Alexander Berkman

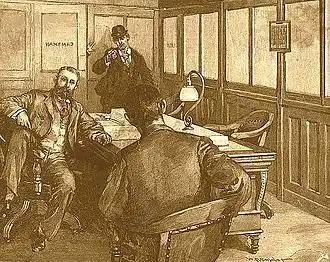
Two men are sitting at a desk while a third man enters the office carrying a gun

Soon after his arrival in New York, where he knew no one and spoke no English, Berkman became an anarchist through his involvement with groups that had formed to campaign to free the men convicted of the 1886 Haymarket bombing. He joined the Pioneers of Liberty, the first Jewish anarchist group in the U.S. The group was affiliated with the International Working People's Association, the organization to which the Haymarket defendants had belonged, and they regarded the Haymarket men as martyrs. Since most of its members worked in the garment industry, the Pioneers of Liberty took part in strikes against sweatshops and helped establish some of the first Jewish labor unions in the city. Before long, Berkman was one of the prominent members of the organization.